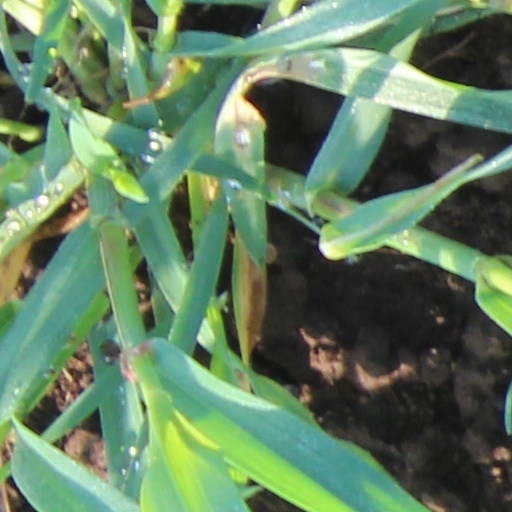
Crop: wheat